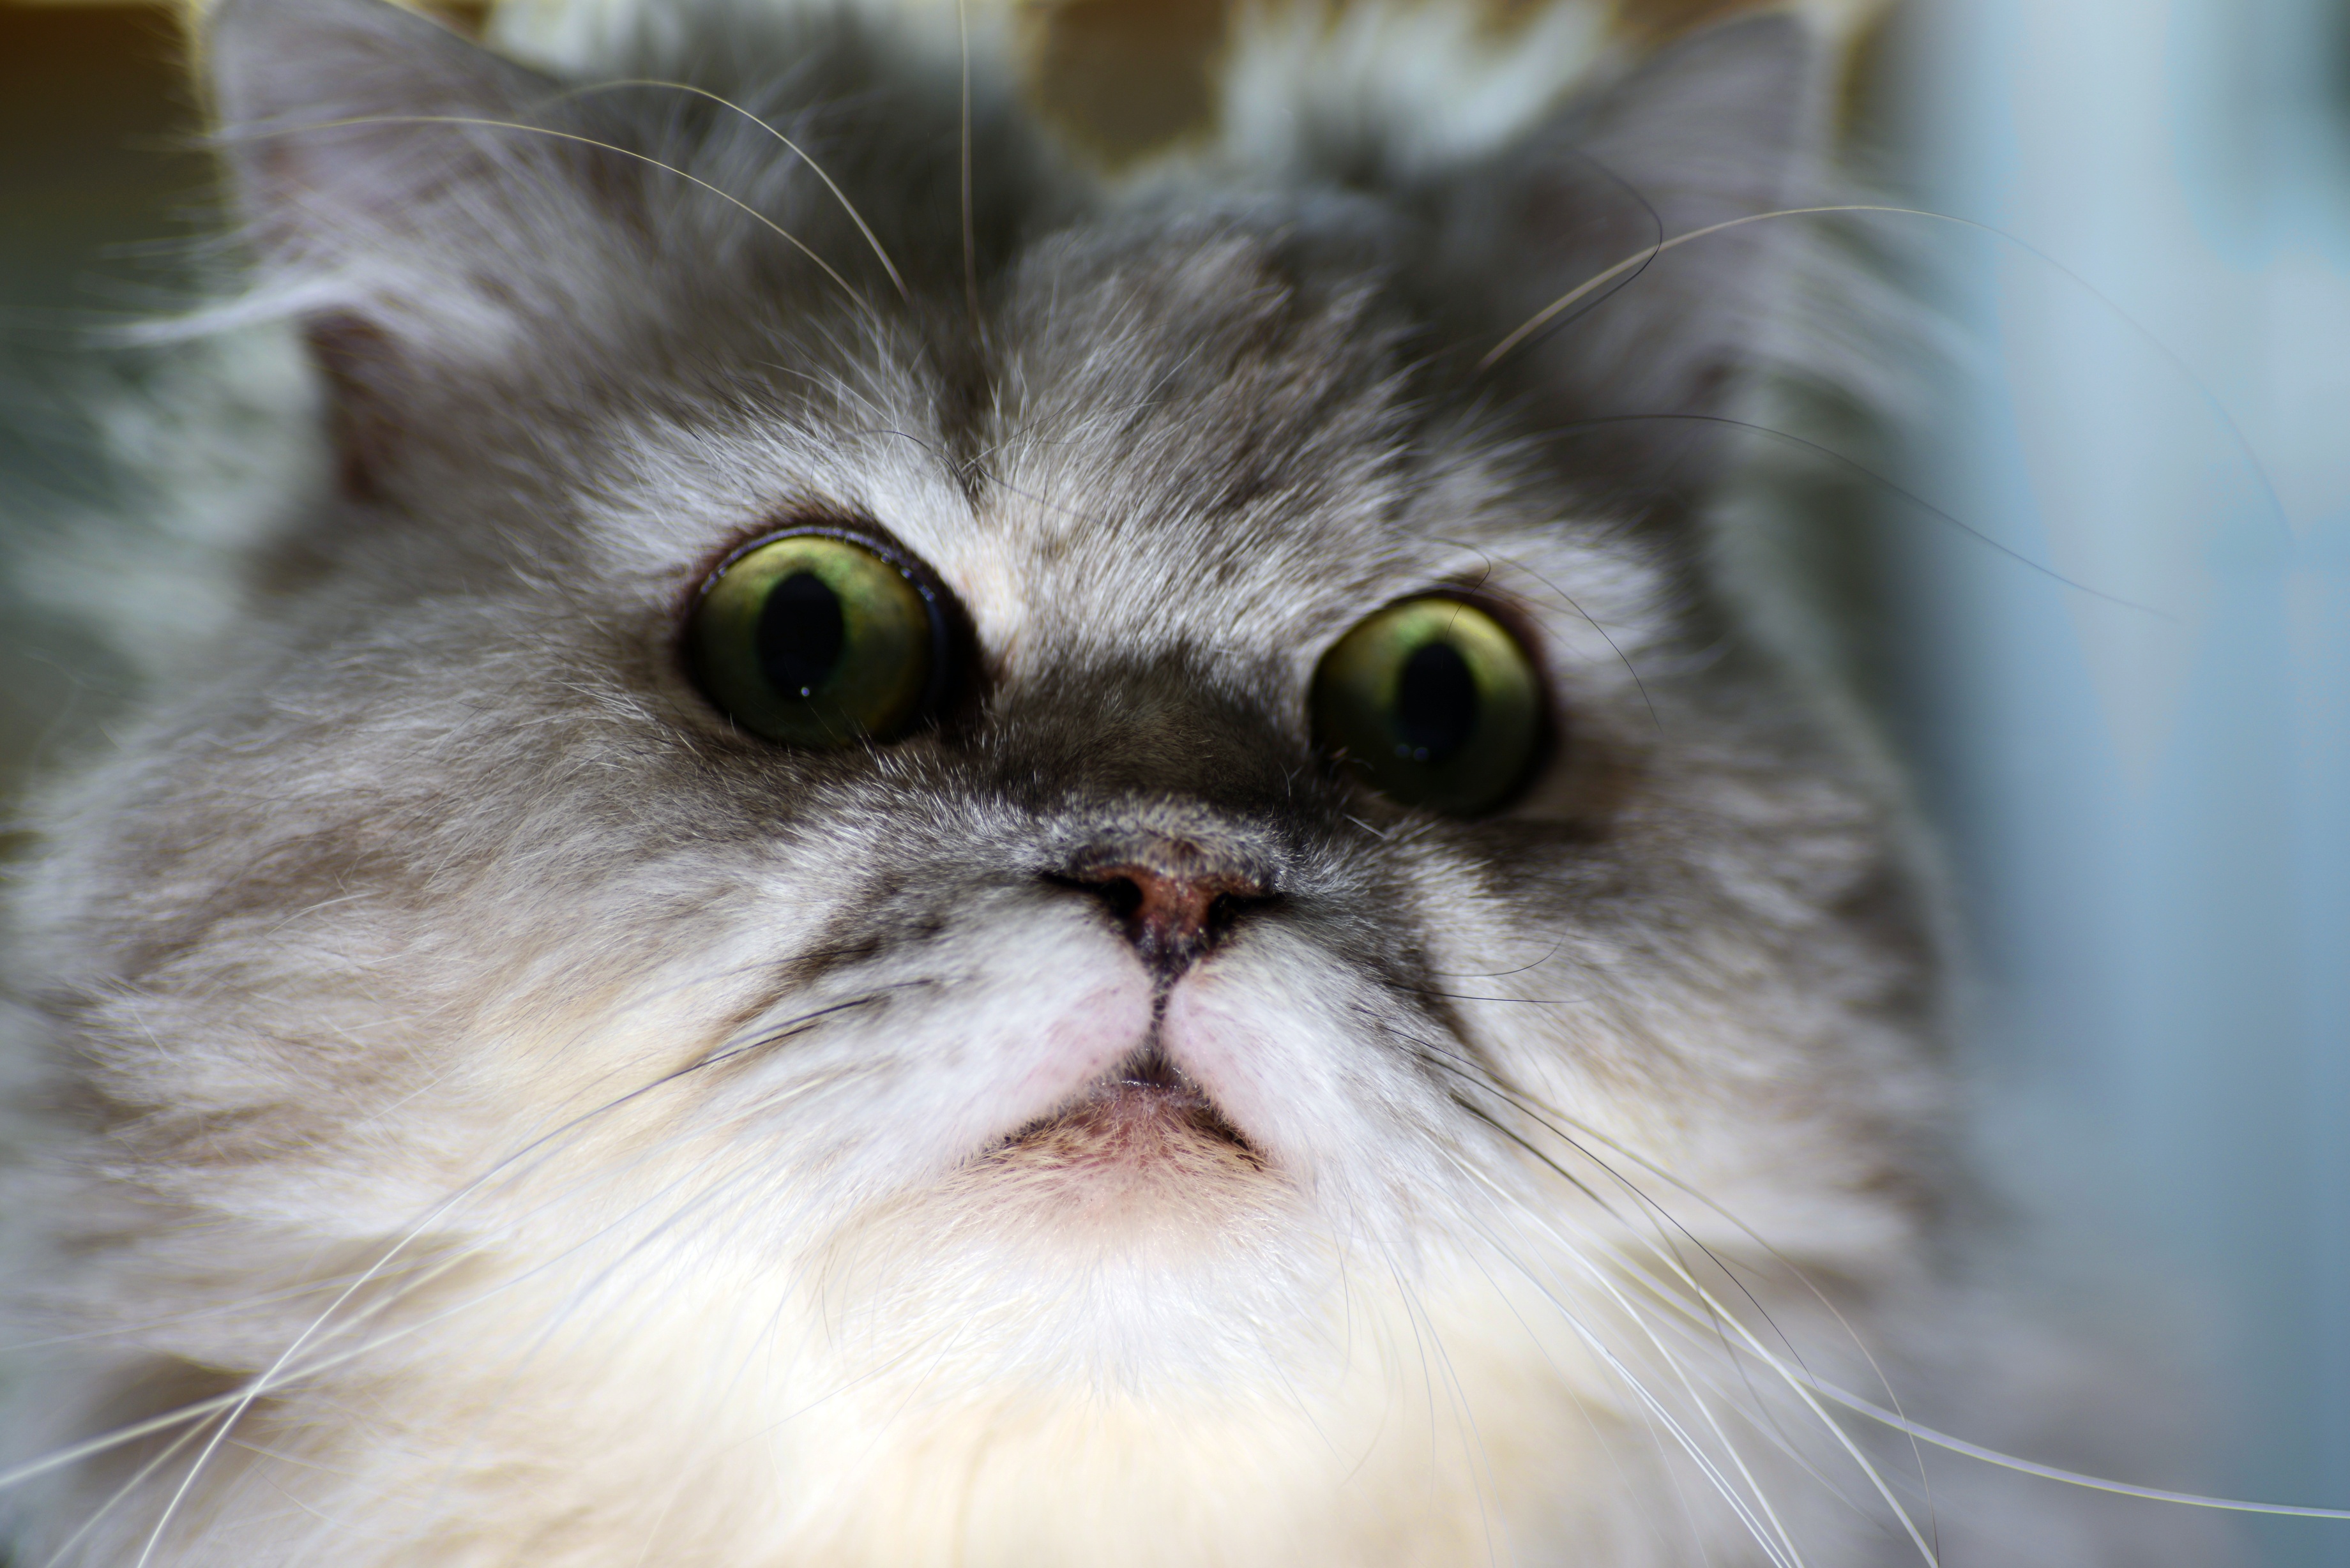
nature, animal, europe, pet, cat, feline, mammal, nikon, fauna, close up, pets, cats, whiskers, cool image, animals, vertebrate, chat, tamron, moscow, gato, f28, 90mm, russia, chats, d800, moskau, himalayan, nikond800, moscou, marcello, persian, chinchilla, macro photography, small to medium sized cats, cat like mammal, carnivoran, domestic short haired cat, domestic long haired cat, british semi longhair